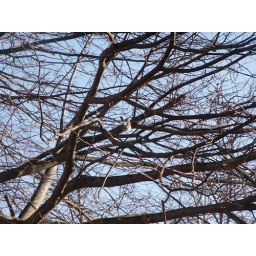
A bird in a tree in Woods Hole